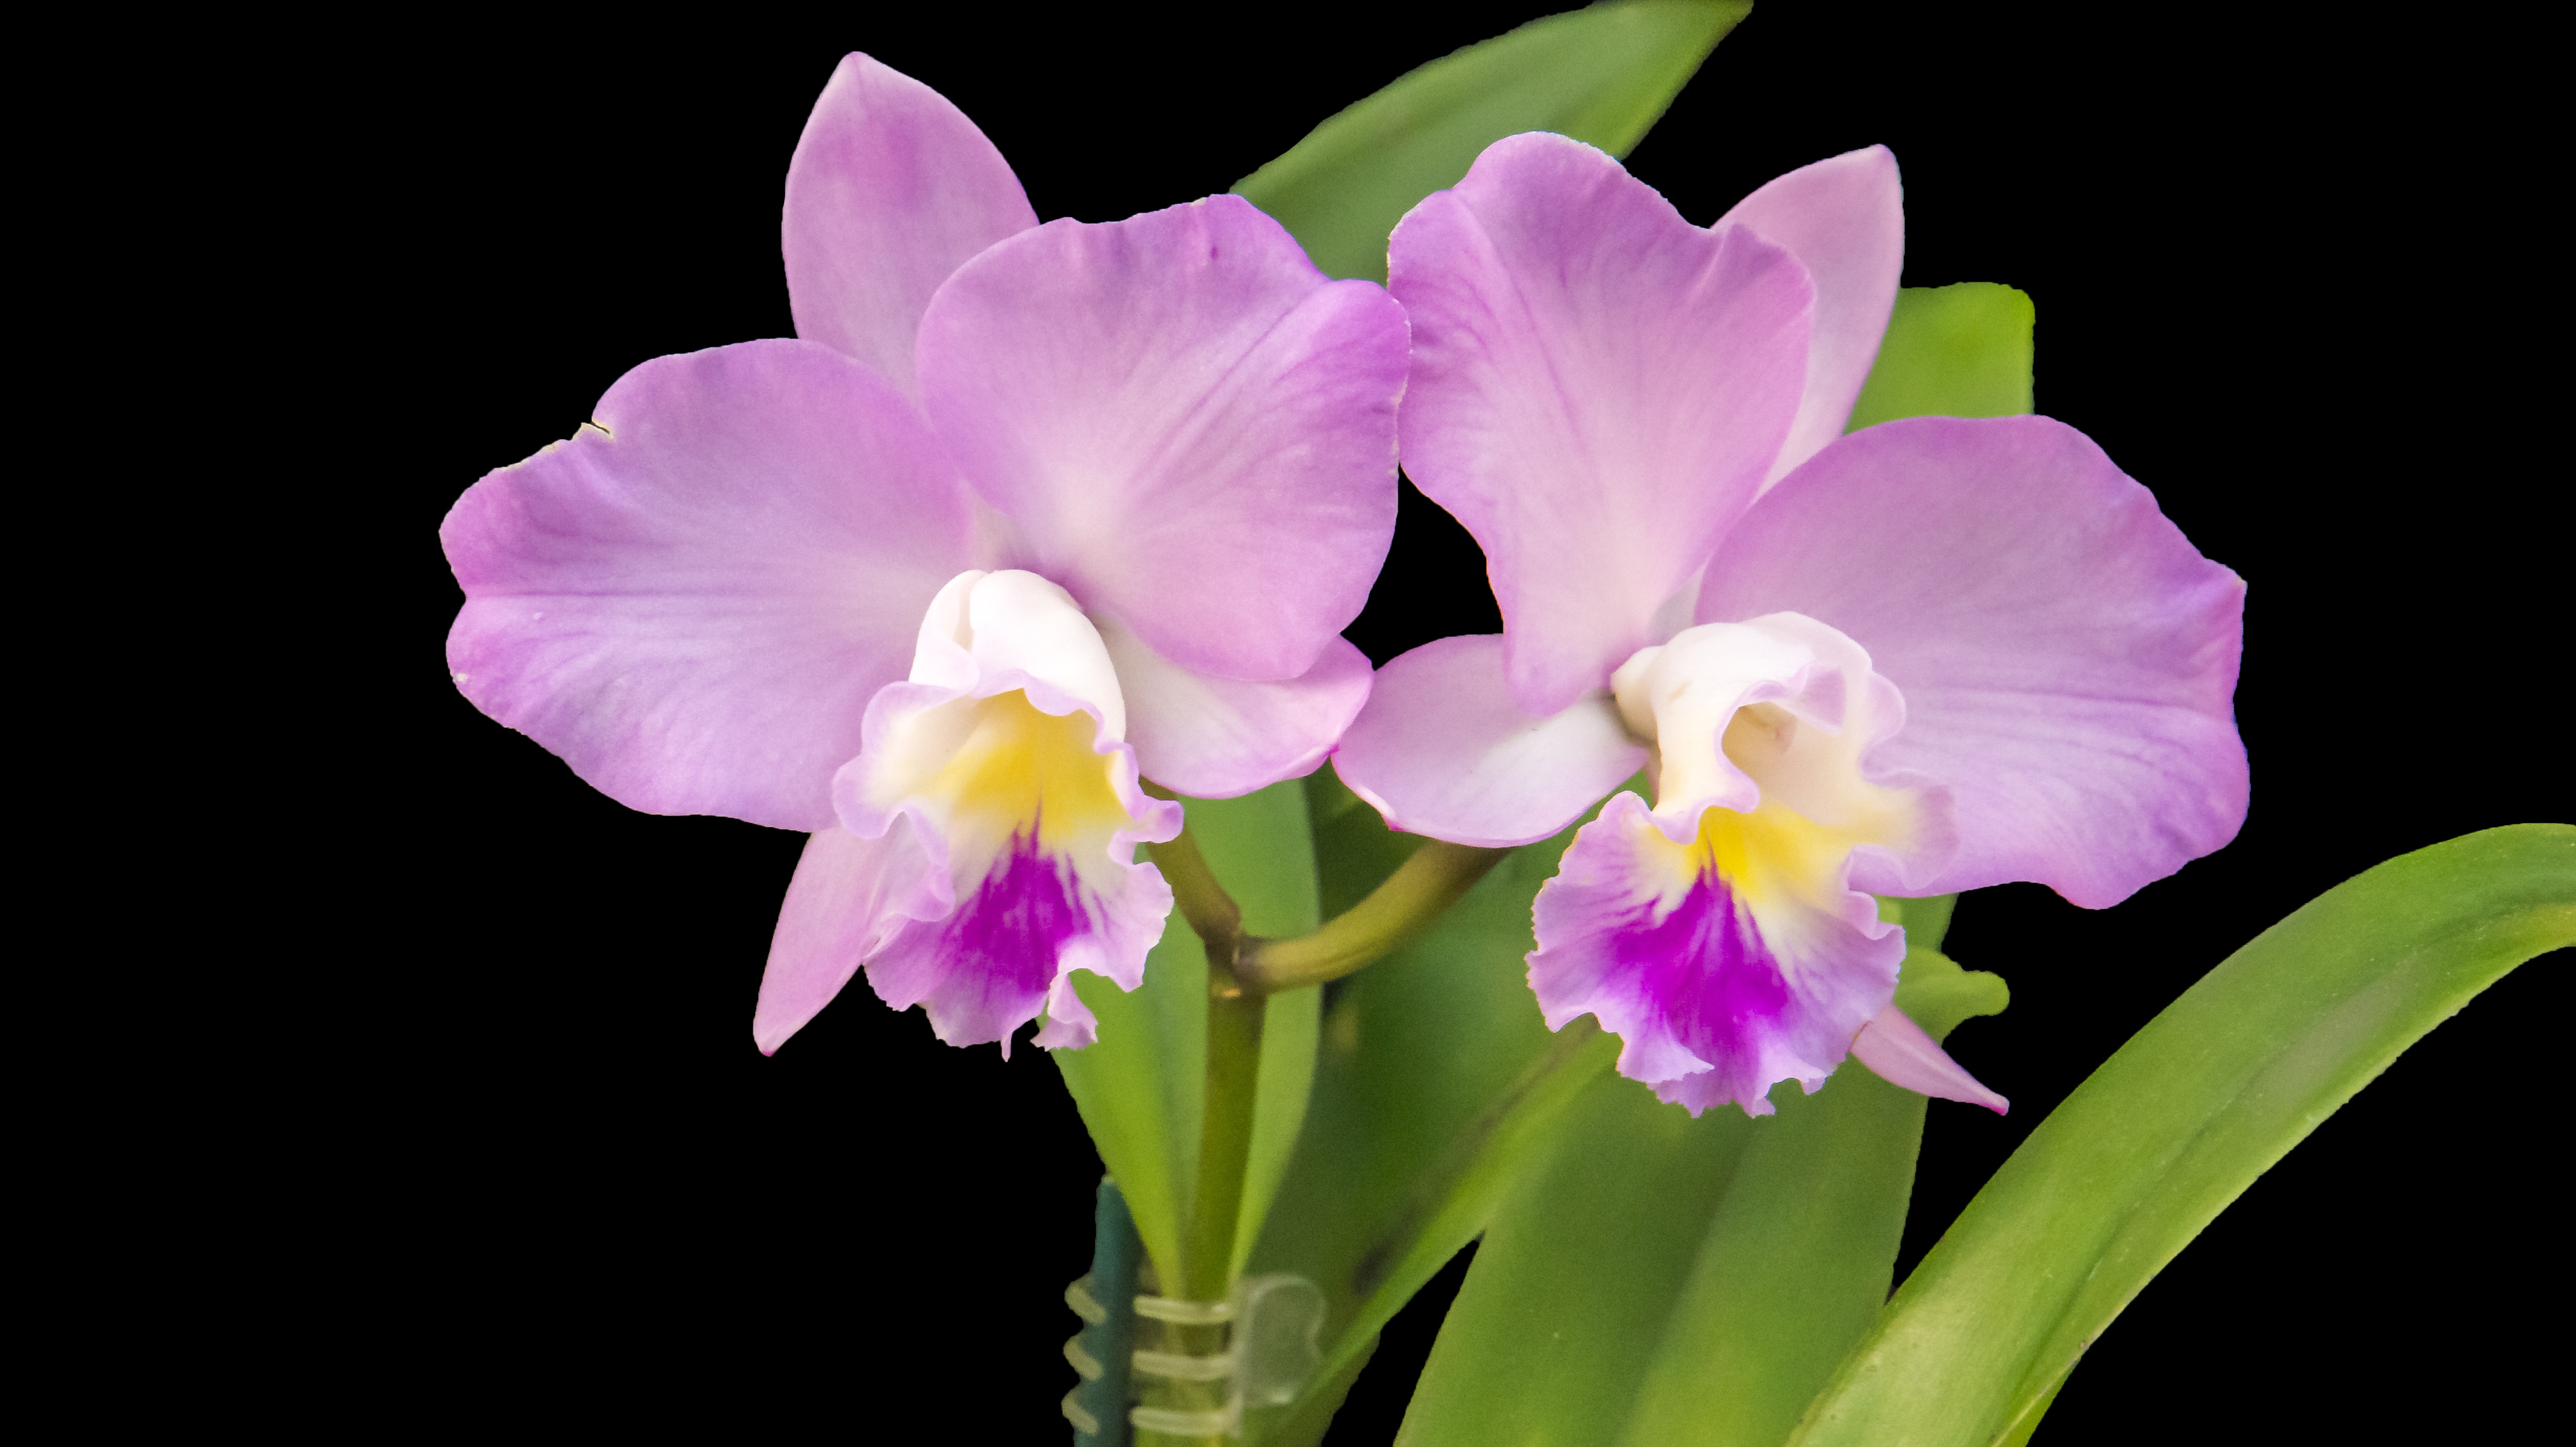
plant, flower, purple, petal, bloom, tropical, garden, flora, orchid, violet, beautiful, delicate, flowering plant, purple orchid, cattleya, dendrobium, plant stem, land plant, moth orchid, christmas orchid, cattleya labiata, laelia